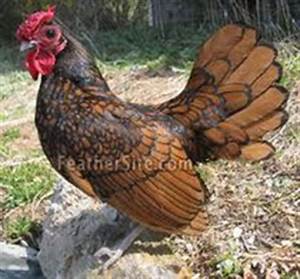
Label: chicken